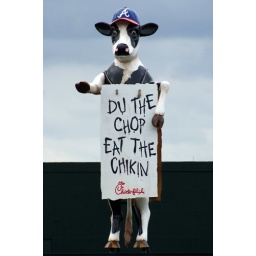
Giant Chick-Fil-A cow in left field at Turner Field